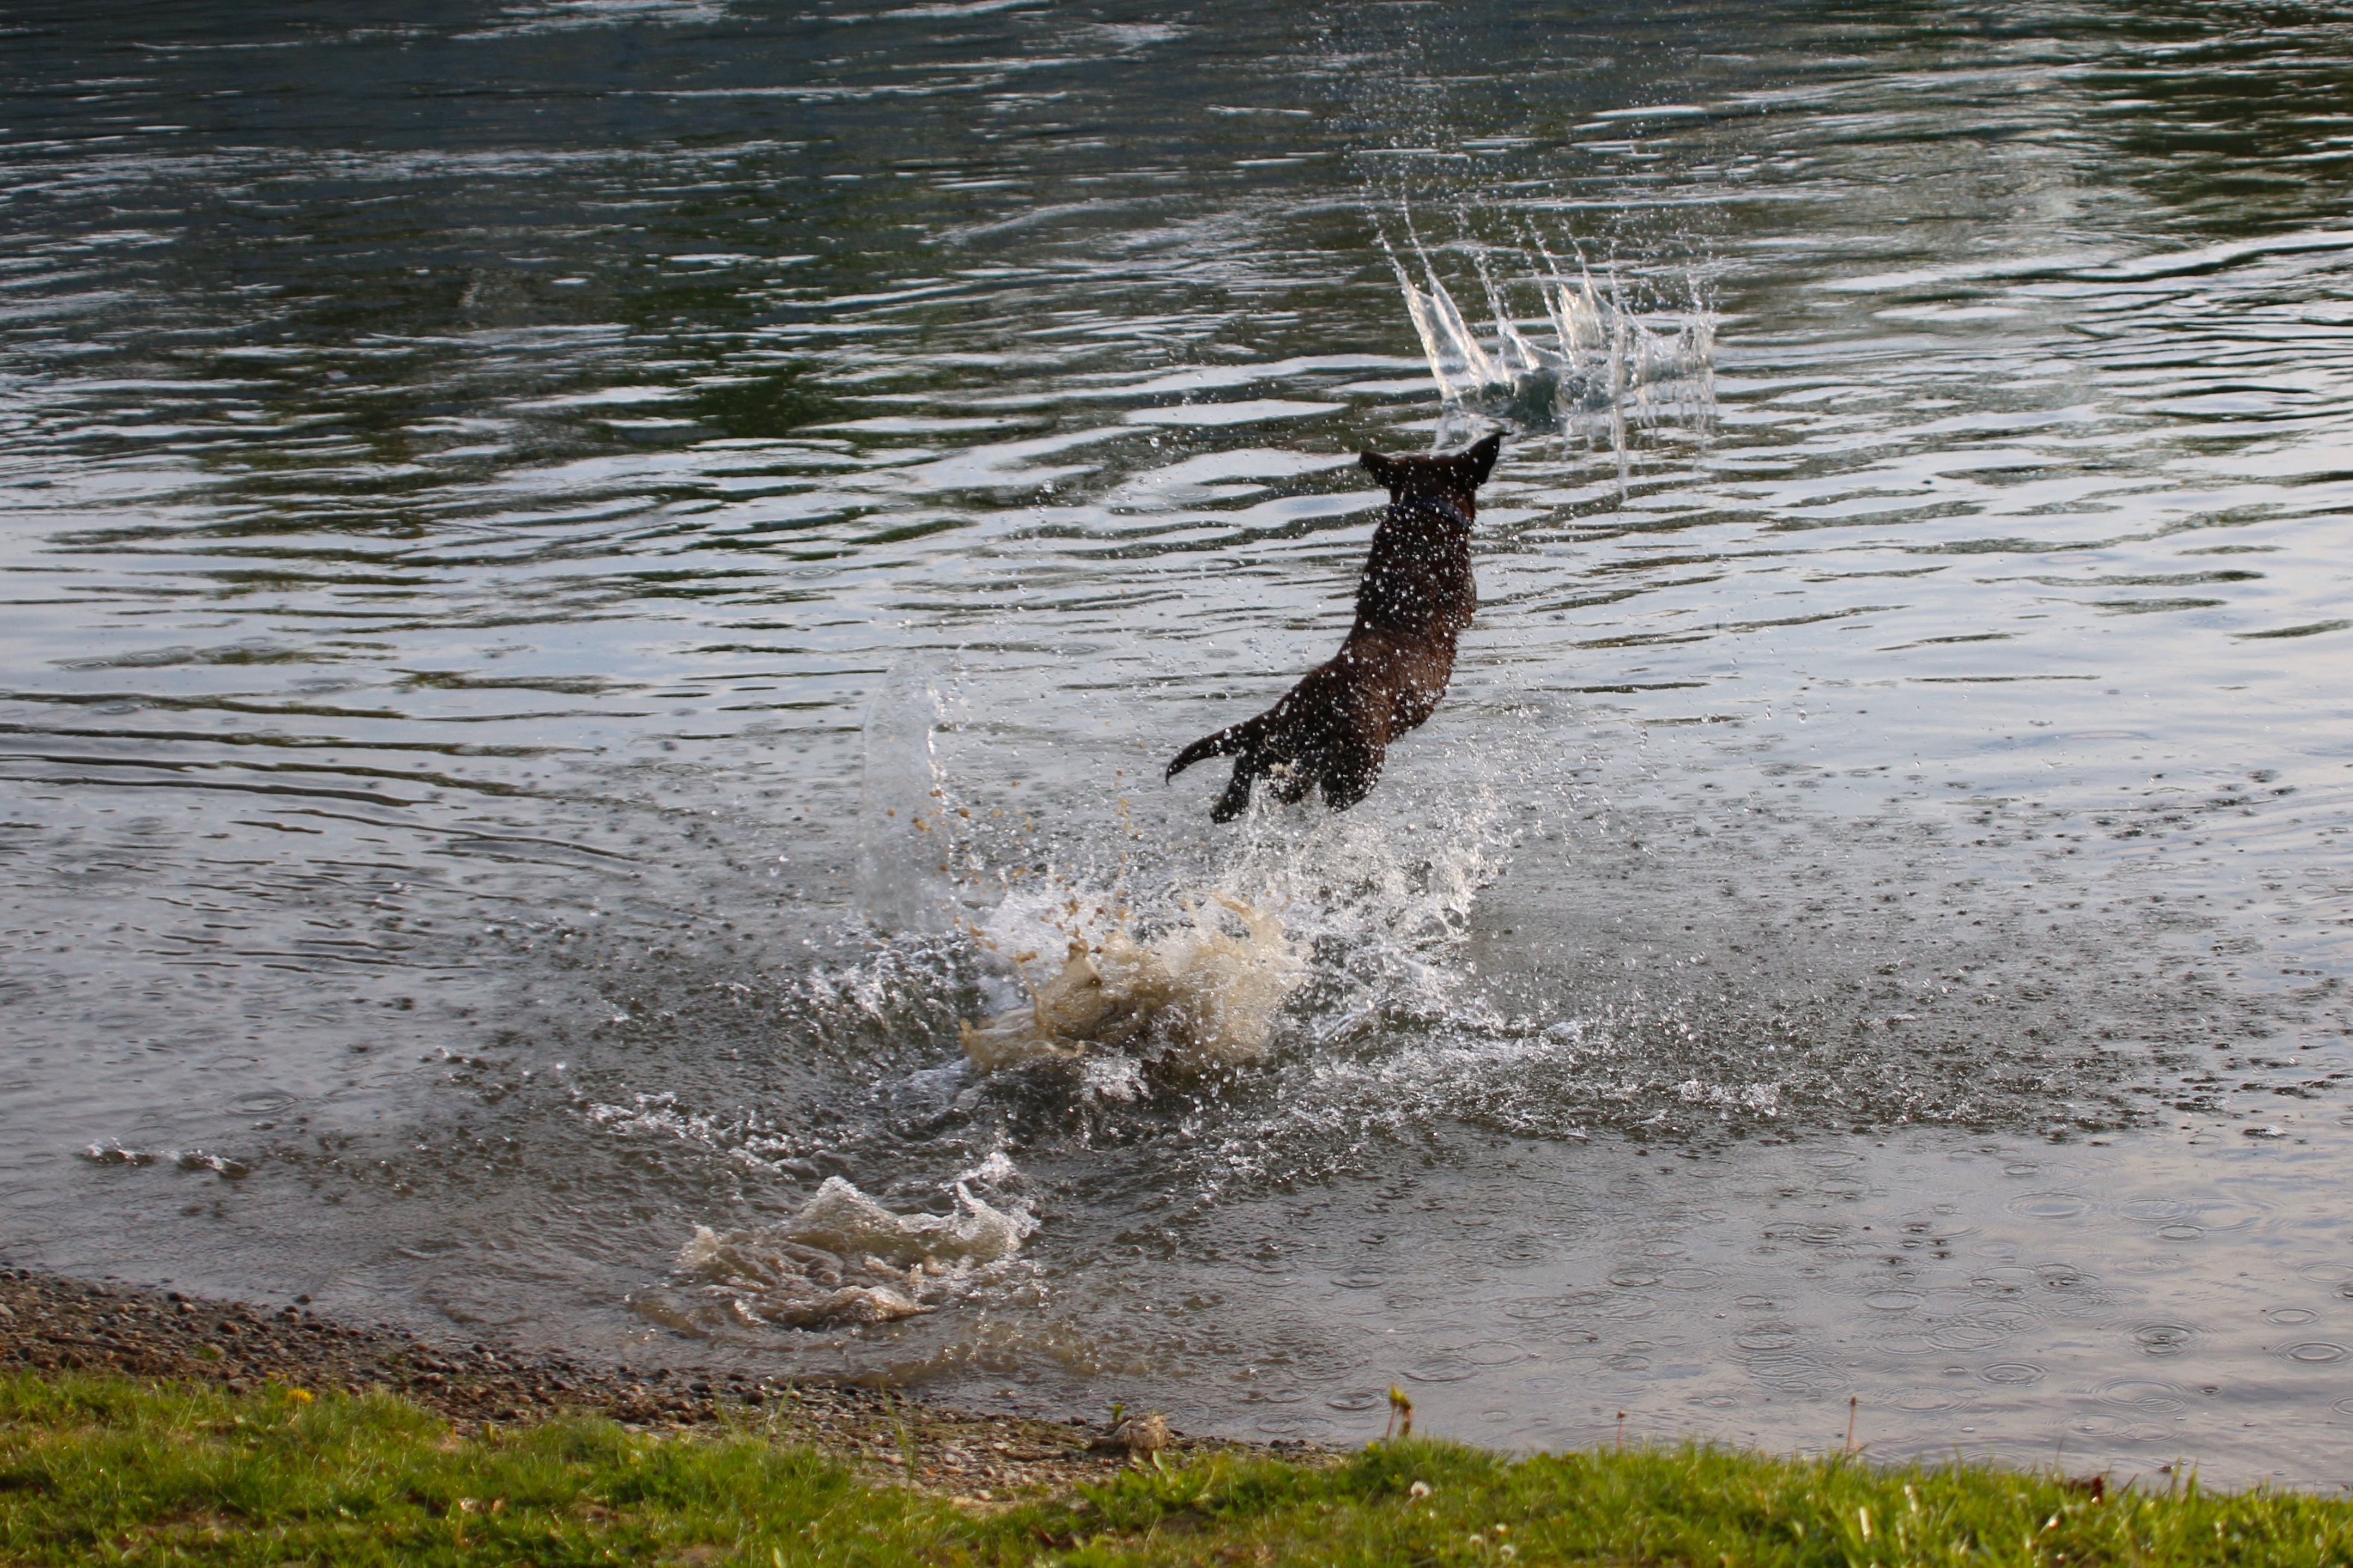
water, bird, floor, wet, dog, animal, jump, wildlife, fauna, duck, wetland, hunting, water bird, squirts